Nazareth-Conferences

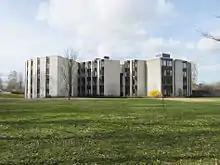
Conference site 2000 in Bad Segeberg/Germany

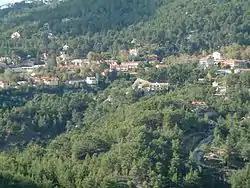
Conference site since 2004 in Platres/Cyprus

Director of "staff" called supervisors group for the first three conferences 1994 and 1996 in Nazareth and 2000 in Bad Segeberg/Germany was Eric Miller. His unexpected death in 2002 led to a turning point, as well as in the same year the death of Rafael Moses, who was staff-member from the beginning. At Cyprus they went on in 2004 with the fourth and in 2006 with the fifth conference: under a new name, a new design and with Anton Obholzer as a new director. 2007 "PCCA" was founded – "Partners in Confronting Collective Atrocities" –, a non-profit organization with which the founders of "Nazareth-Conferences" have given themselves an outward visible structure. Since 2008 "PCCA" took over the leadership for the conferences. In the same year for the first time Palestinians participated and in the subsequent 2010 Conference they were represented in staff with Nimer Said.